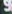
Number: 9